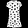
Label: Dress